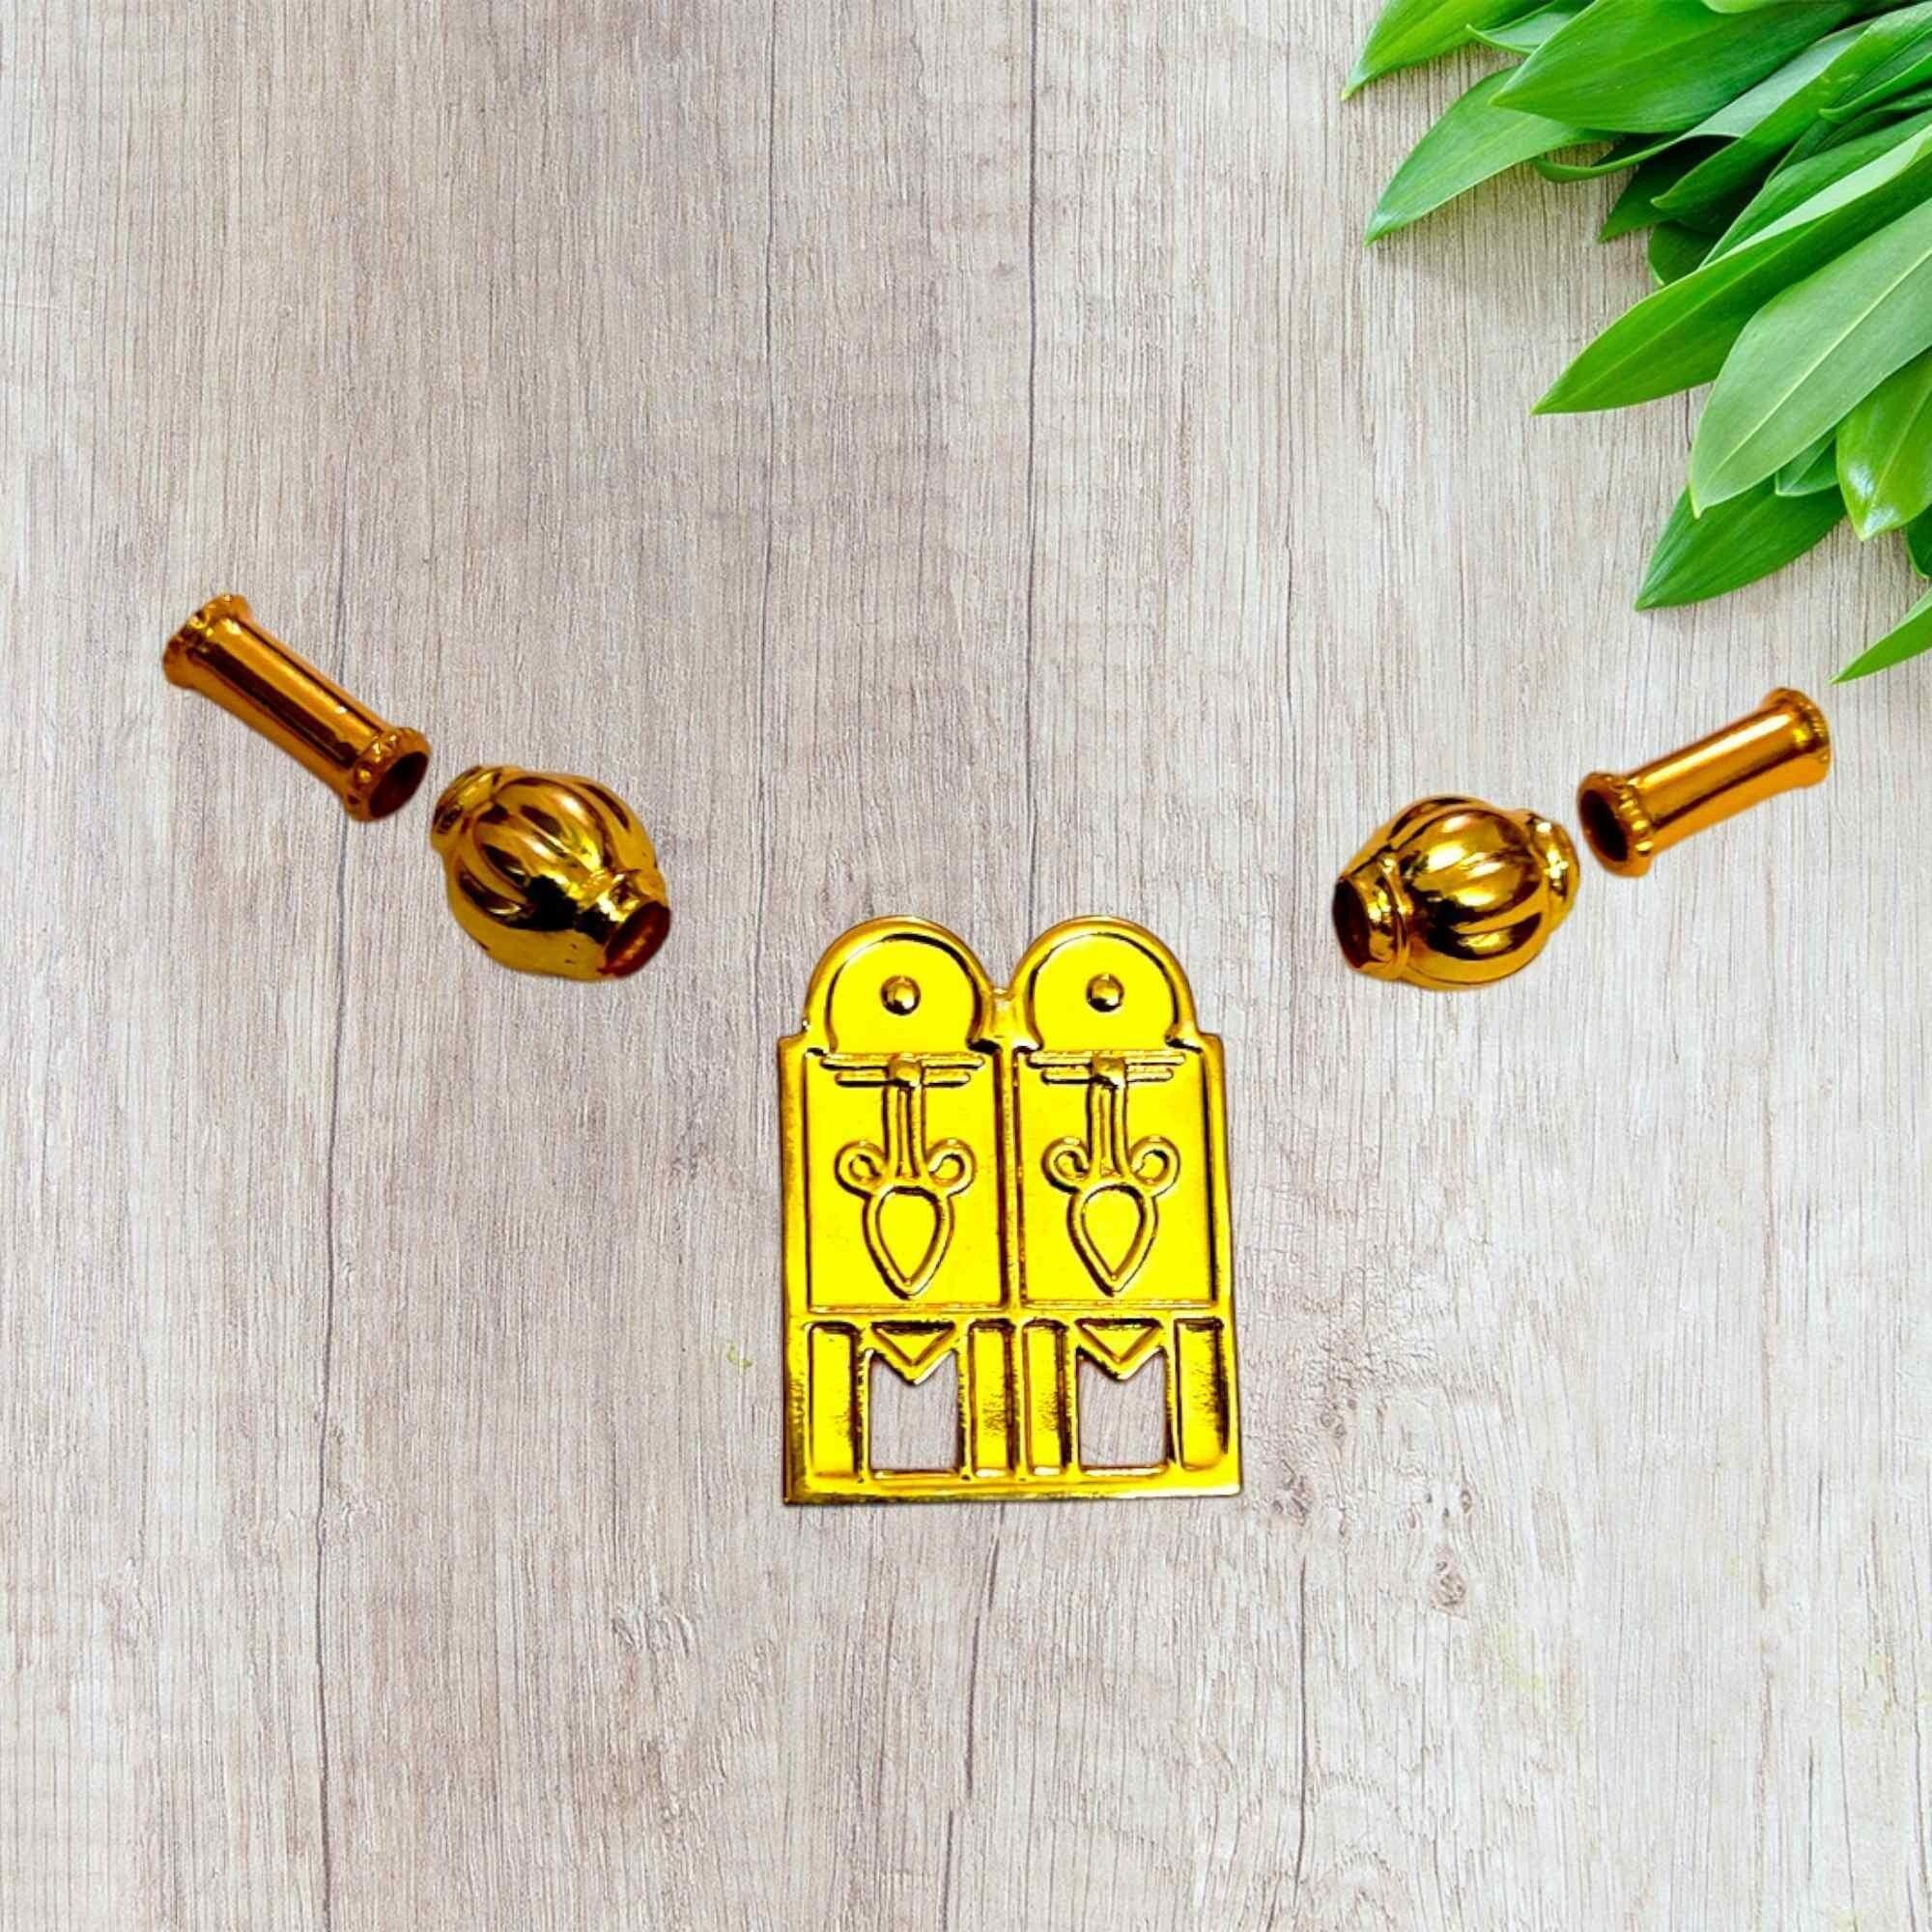
TGS GOLD COVERING Thali Urukal Mangalsutra set Mangalyam for Womens
Type: Necklaces & Pendants
Brand: TGS GOLD COVERING
Price: Rs. 375
TGS GOLD COVERING Thali Urukal Mangalsutra set Mangalyam for Womens